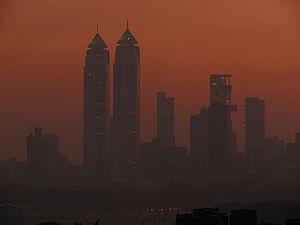
Bombay ou Mumbai est la capitale de l'État indien du Maharashtra. La métropole compte 12 478 447 habitants en 2011. Ville d'Inde la plus peuplée, elle forme avec ses villes satellites de Navi Mumbai, Bhiwandi, Kalyan, Ulhasnagar et Thane, une agglomération de 18 414 288 habitants, soit la cinquième plus peuplée au monde.